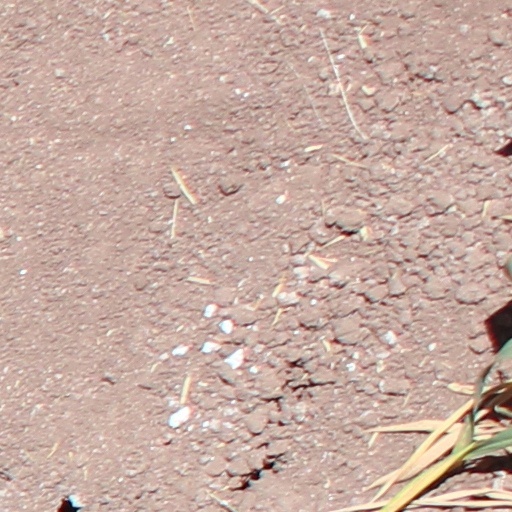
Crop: wheat